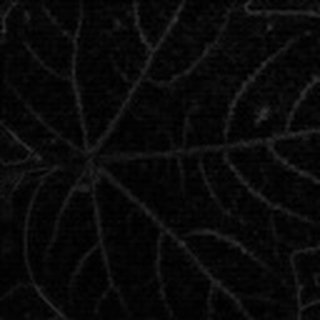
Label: healthy_cotton